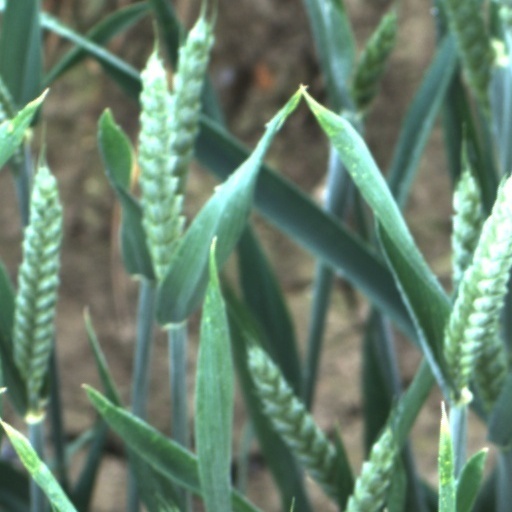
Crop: wheat